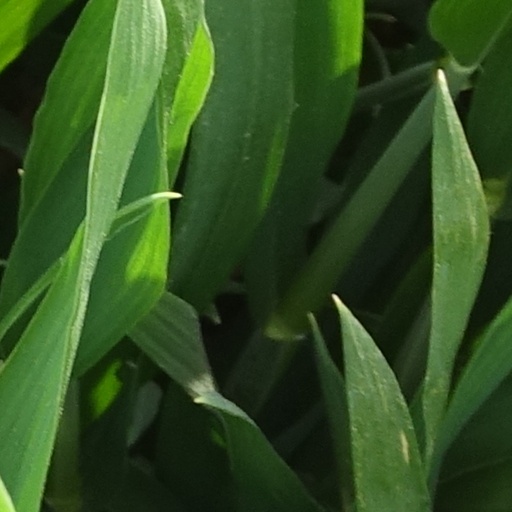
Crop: wheat